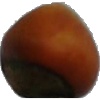
Label: Nut Forest 1